St Peter's Church, Winterborne Came

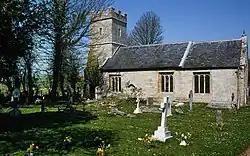

St Peter's Church in Winterborne Came, Dorset, England was built in the 14th century. It is recorded in the National Heritage List for England as a designated Grade I listed building, and is now a redundant church in the care of the Churches Conservation Trust. It was vested in the Trust on 1 March 1989.